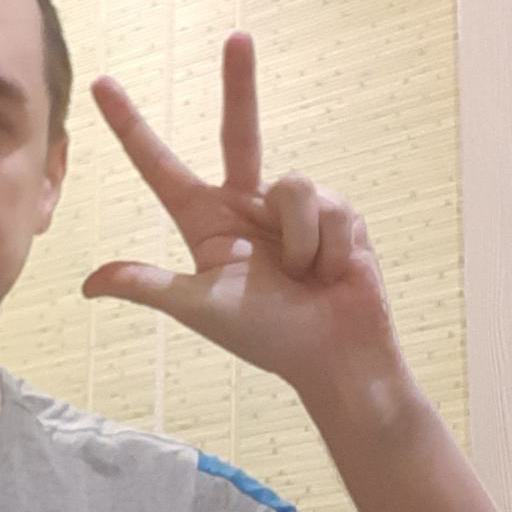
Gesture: three2